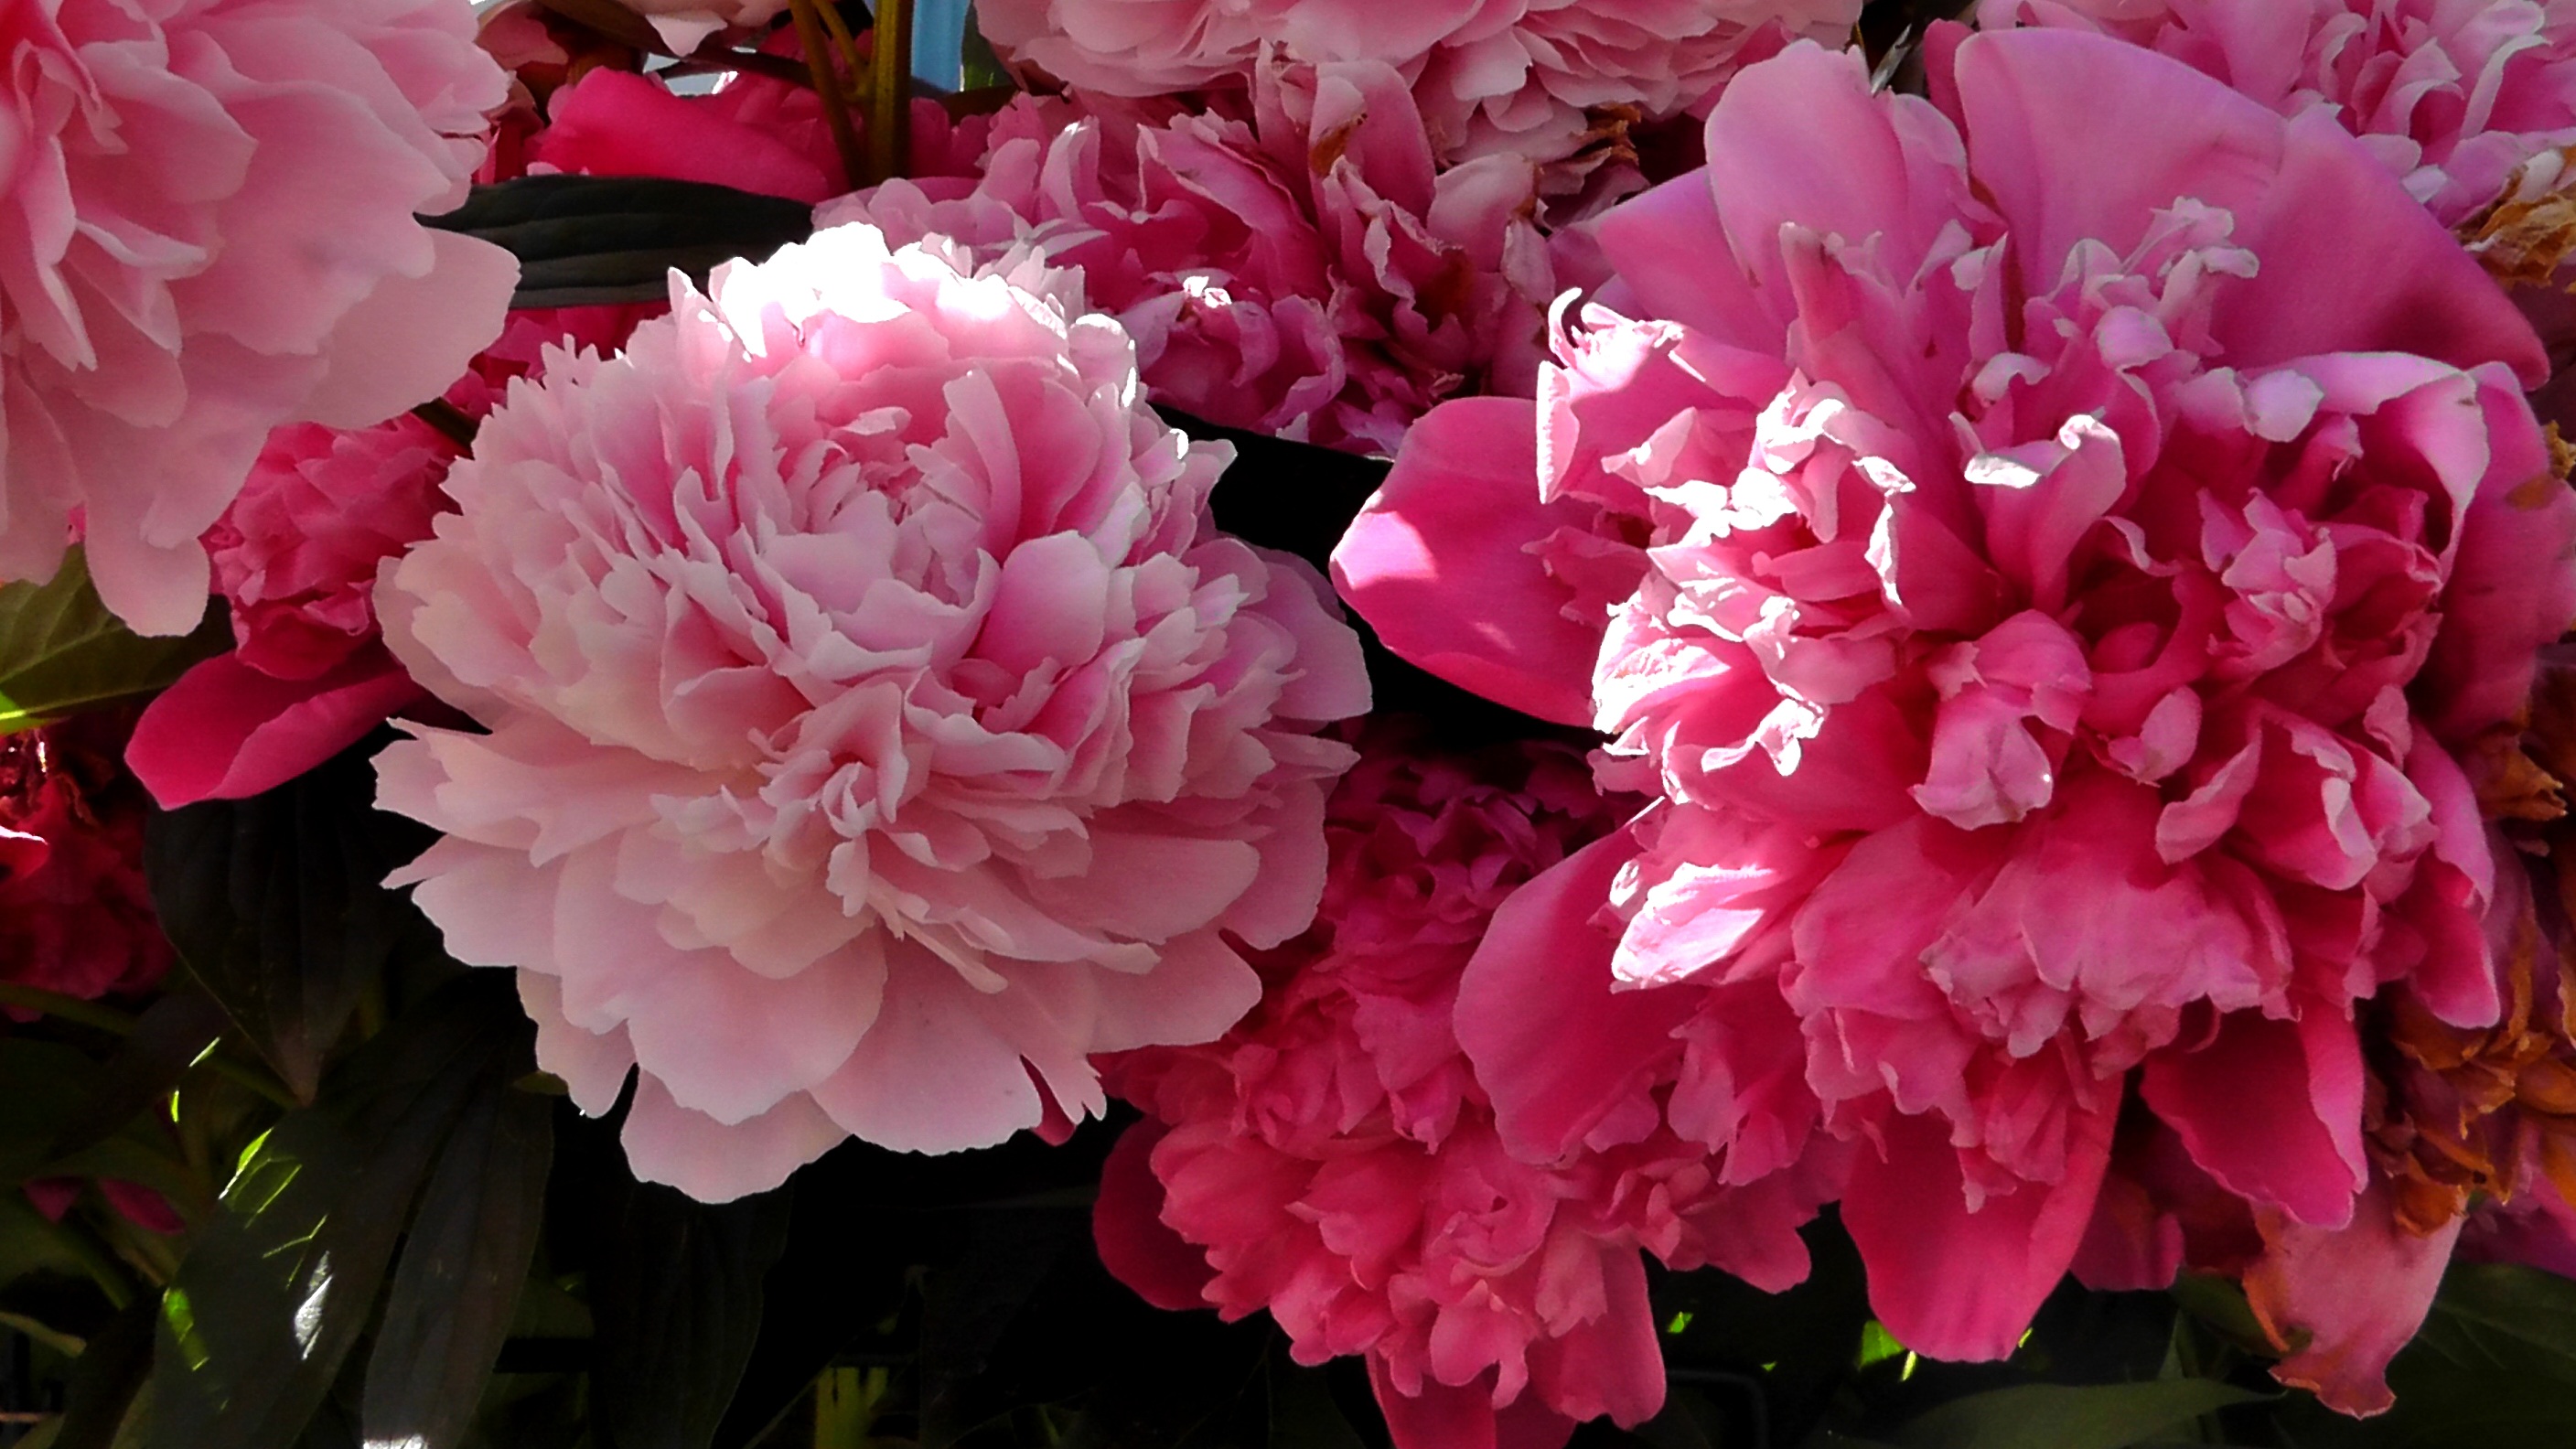
nature, blossom, plant, flower, petal, bloom, bush, rose, spring, garden, pink, flora, shrub, beautiful, fragrant, tender, peony, fragrance, ornamental plant, flowering plant, land plant